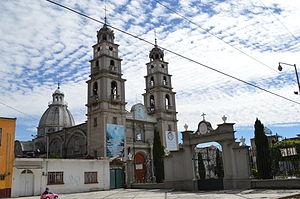
Ocoyoacac est une commune de l'État de Mexico, au Mexique.